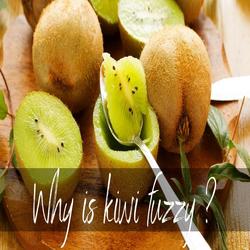
Label: Kiwi